Galileo (satellite navigation)

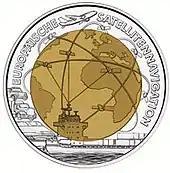
Austrian €25 European Satellite Navigation commemorative coin, back

On 7 January 2010, it was announced that the contract to build the first 14 FOC satellites was awarded to OHB System and for the navigation payload to Surrey Satellite Technology Limited (SSTL). The first batch of Galileo First Generation satellites known as "Batch-1" consists of the Galileo-FOC FM1 to Galileo-FOC FM14 satellites.